Gubeer

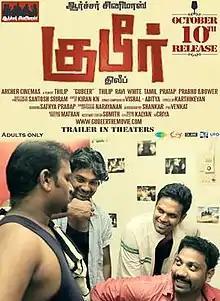
Theatrical release poster

Gubeer ( "Cheers") is a 2014 Tamil-language black comedy film, written and directed by Thilipkumar Rajendren and produced by Archer Cinemas. The plot focuses on the experiences of several men looking for a weekend of entertainment. The movie was originally released exclusively in Tamil Nadu. At the film's debut, it received a positive critical response, with particular praise for its novel structure and narrative.